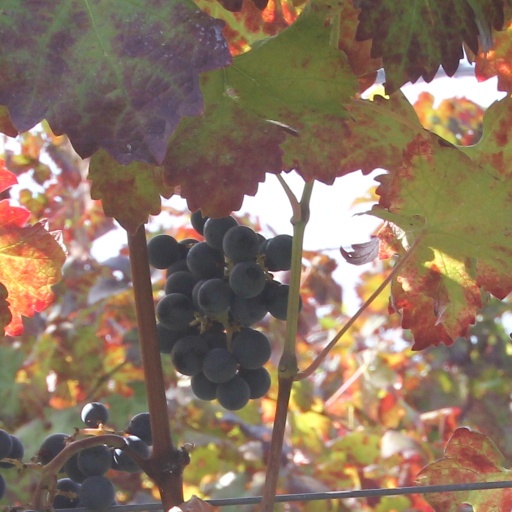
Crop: grape